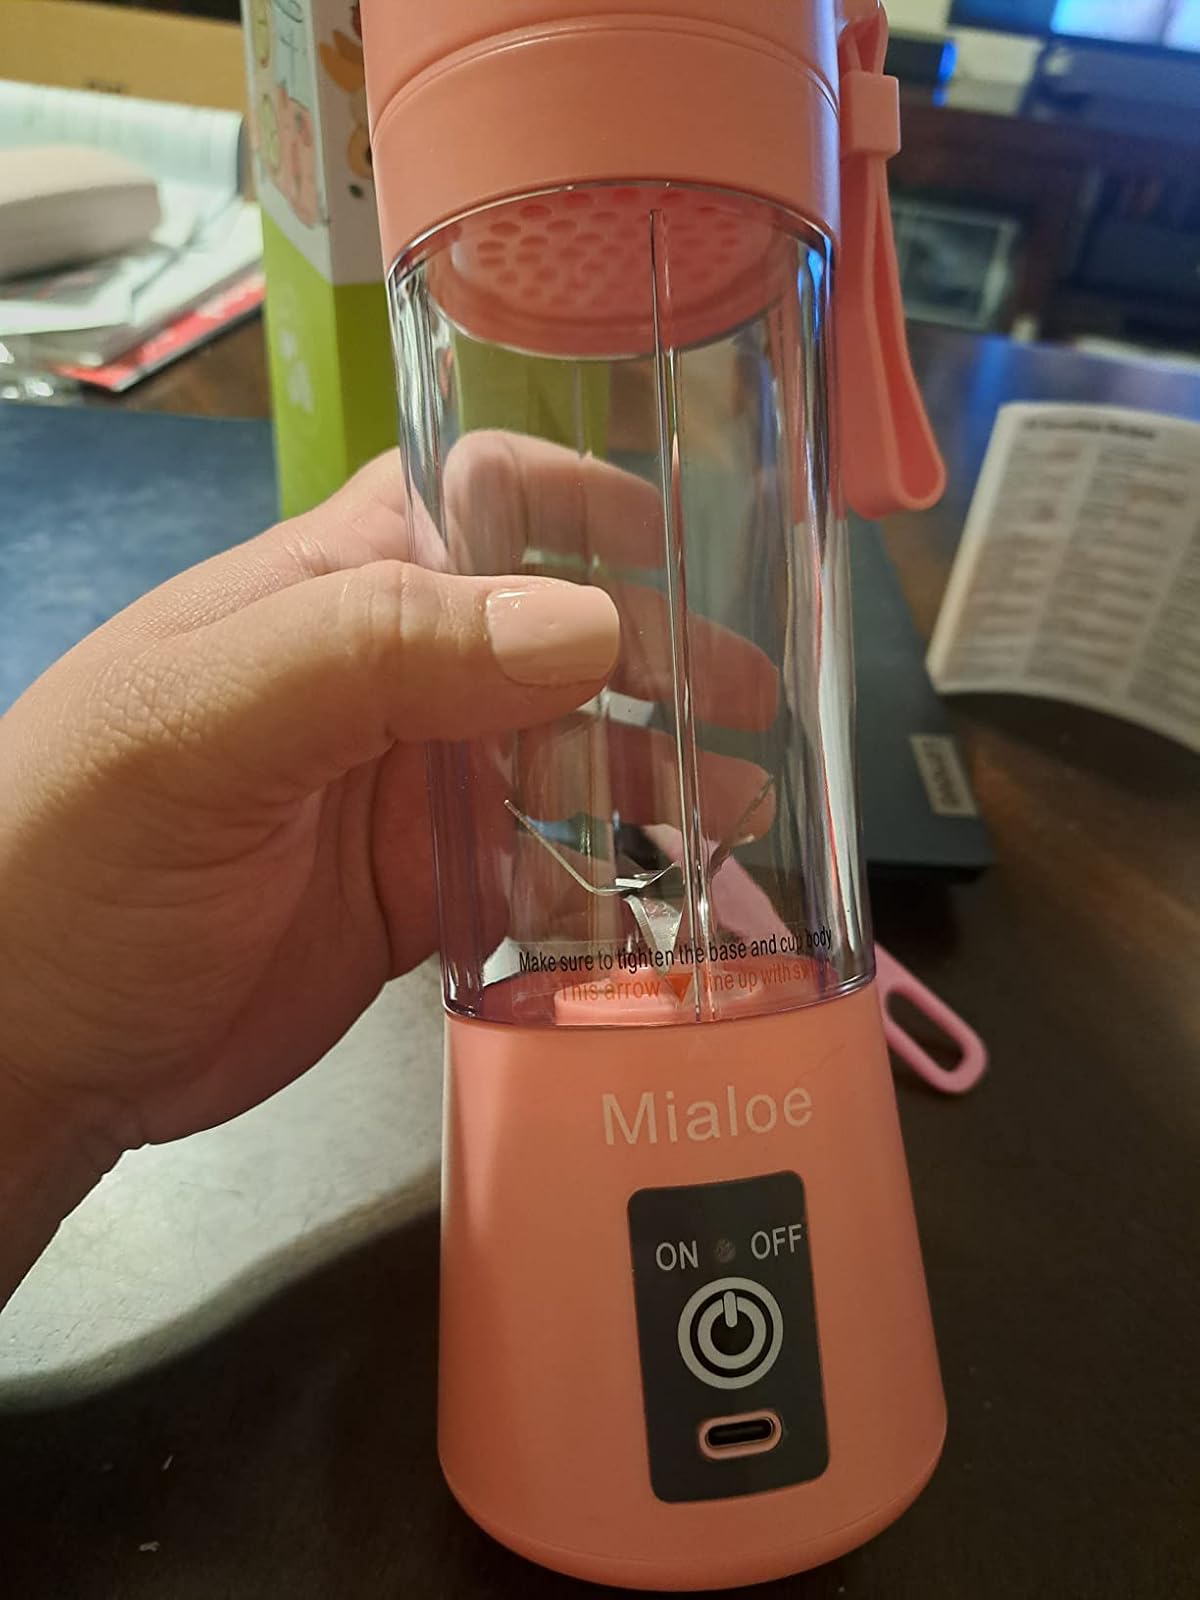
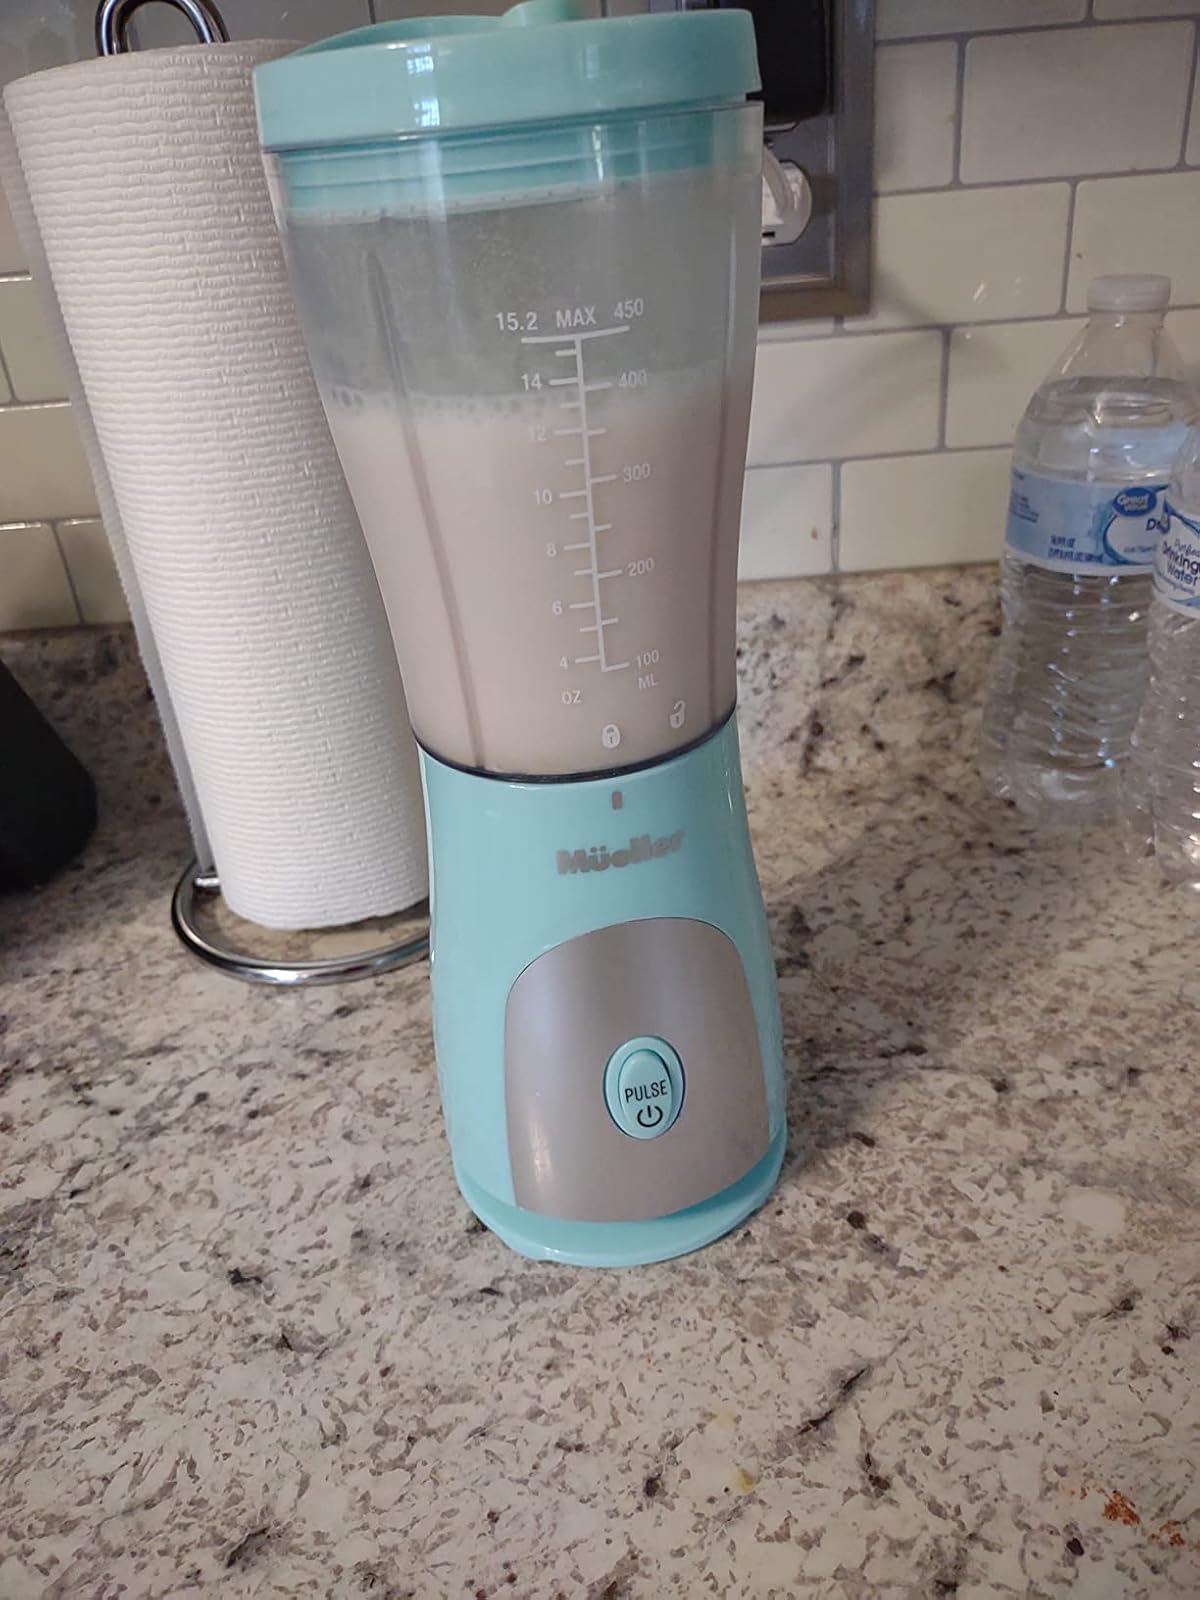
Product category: items_blender
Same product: no